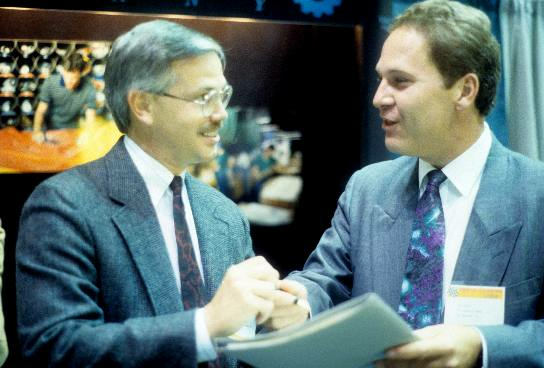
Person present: Yes